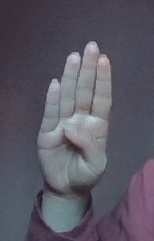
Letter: kaaf